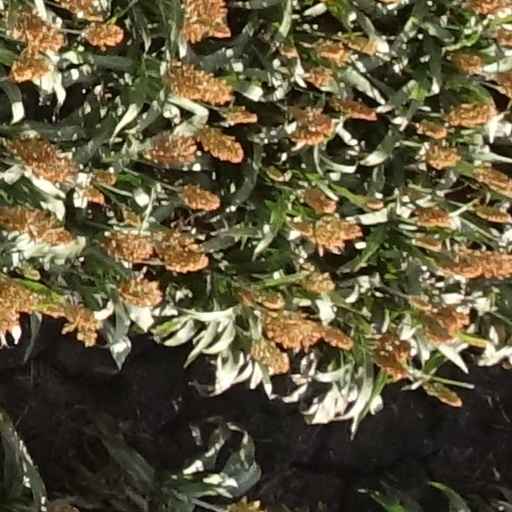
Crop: sorghum